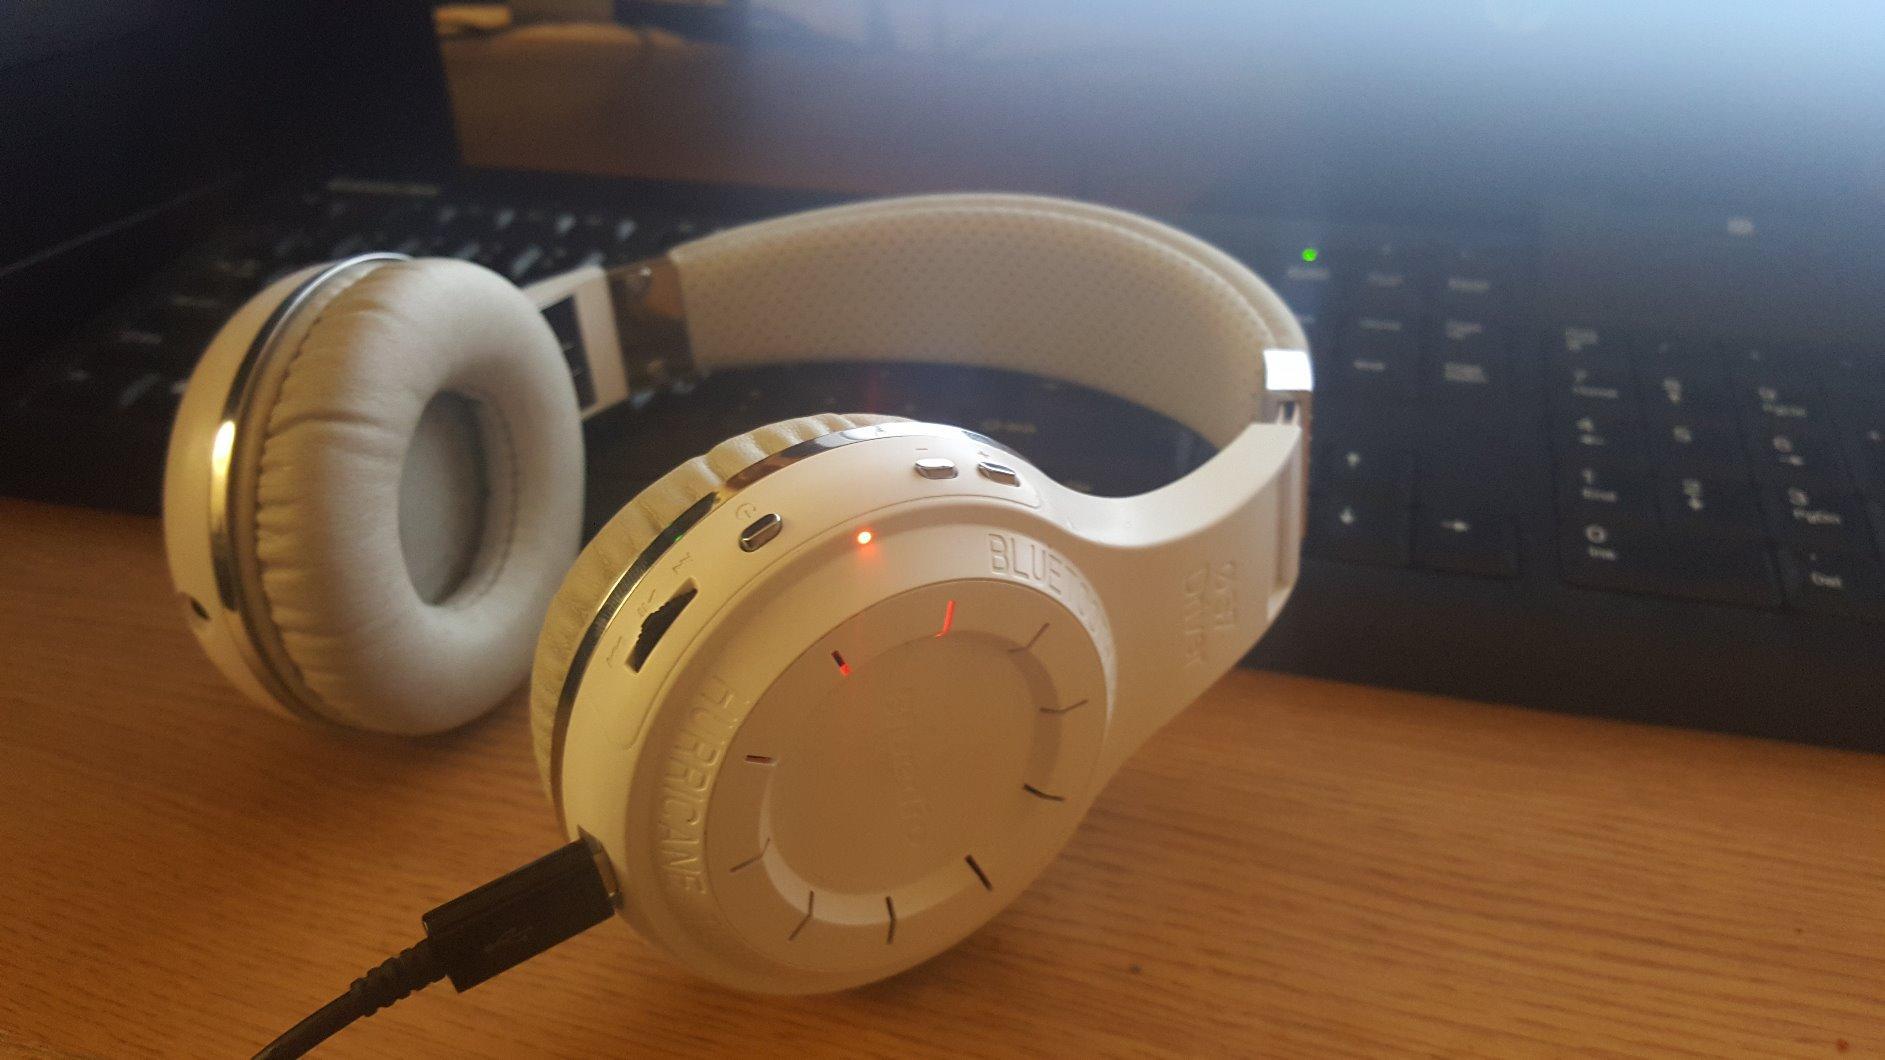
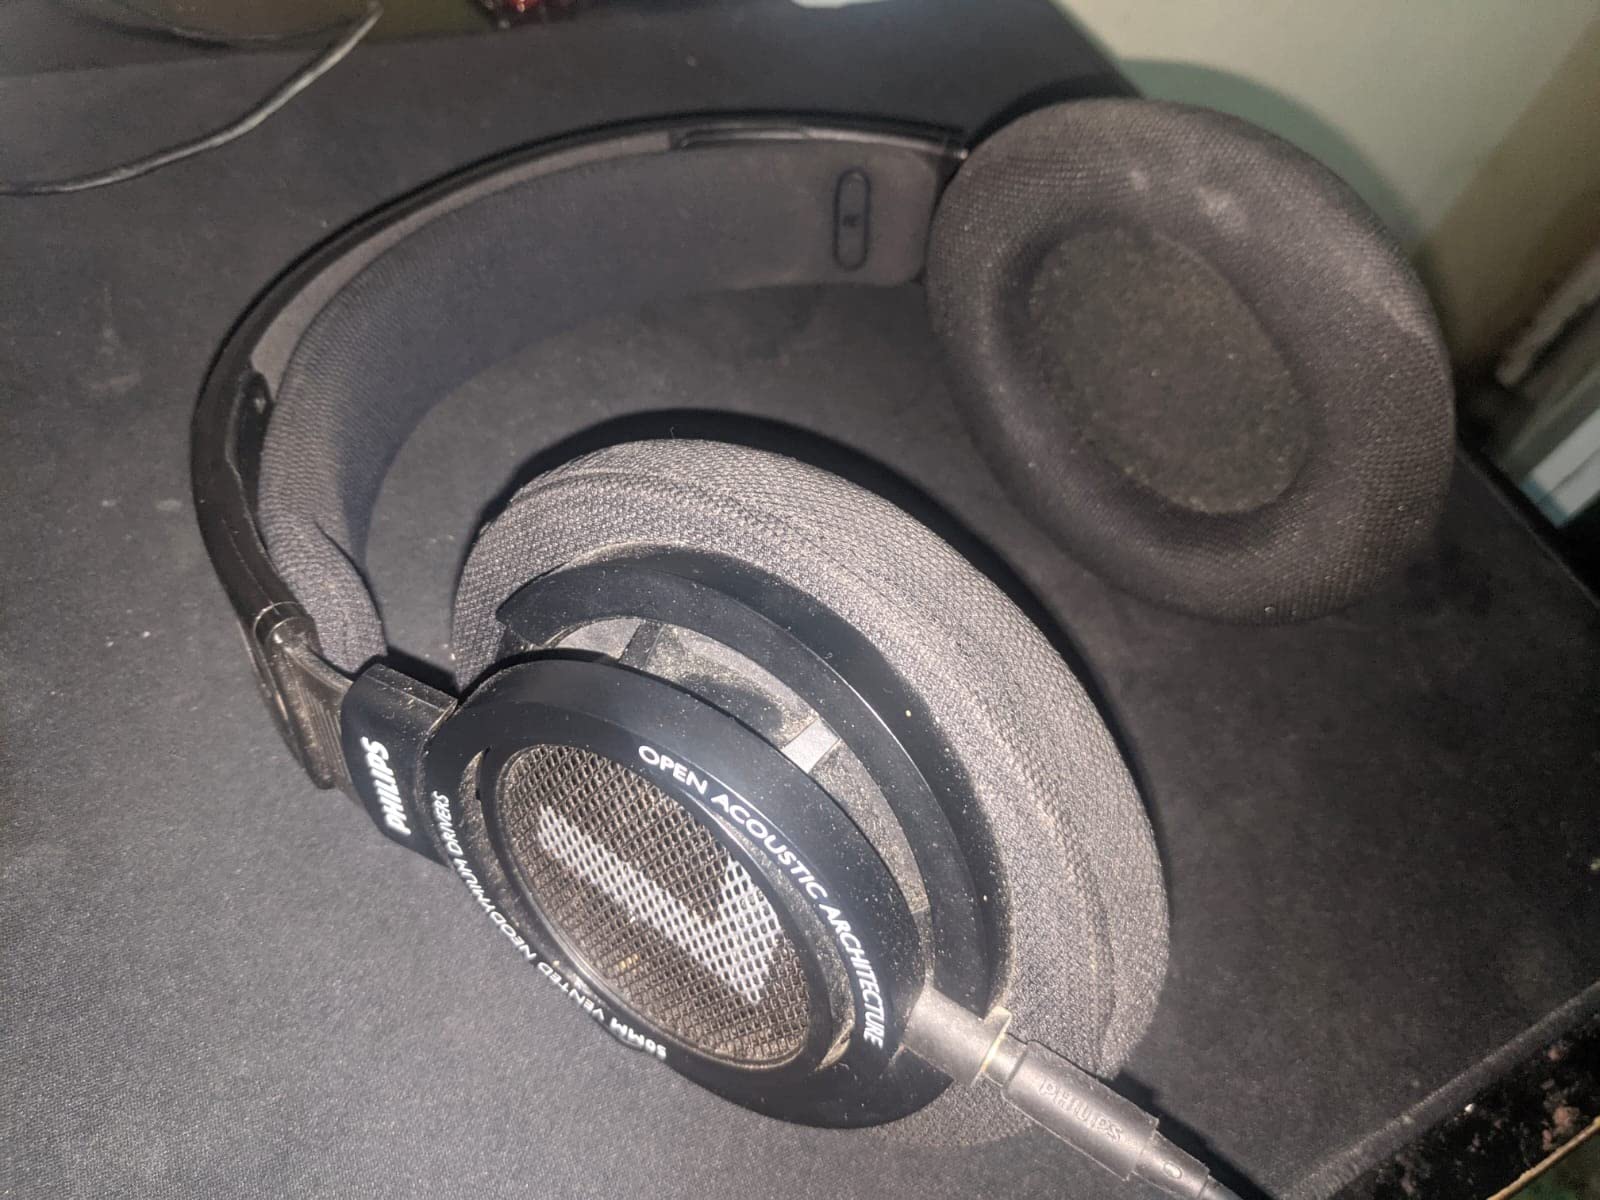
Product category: headphones
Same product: no